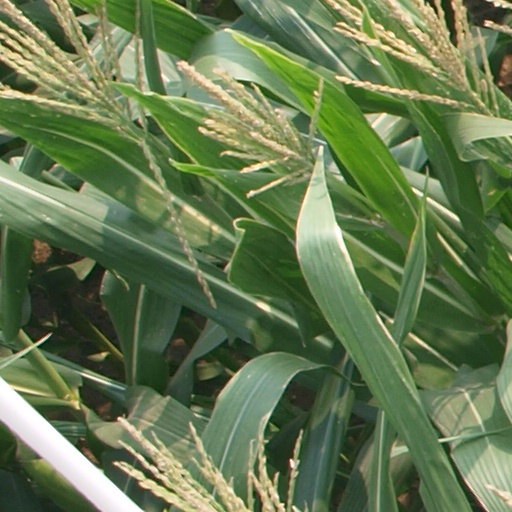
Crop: maize; corn